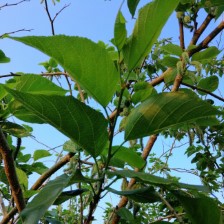
Variety: TaiwanMeacho